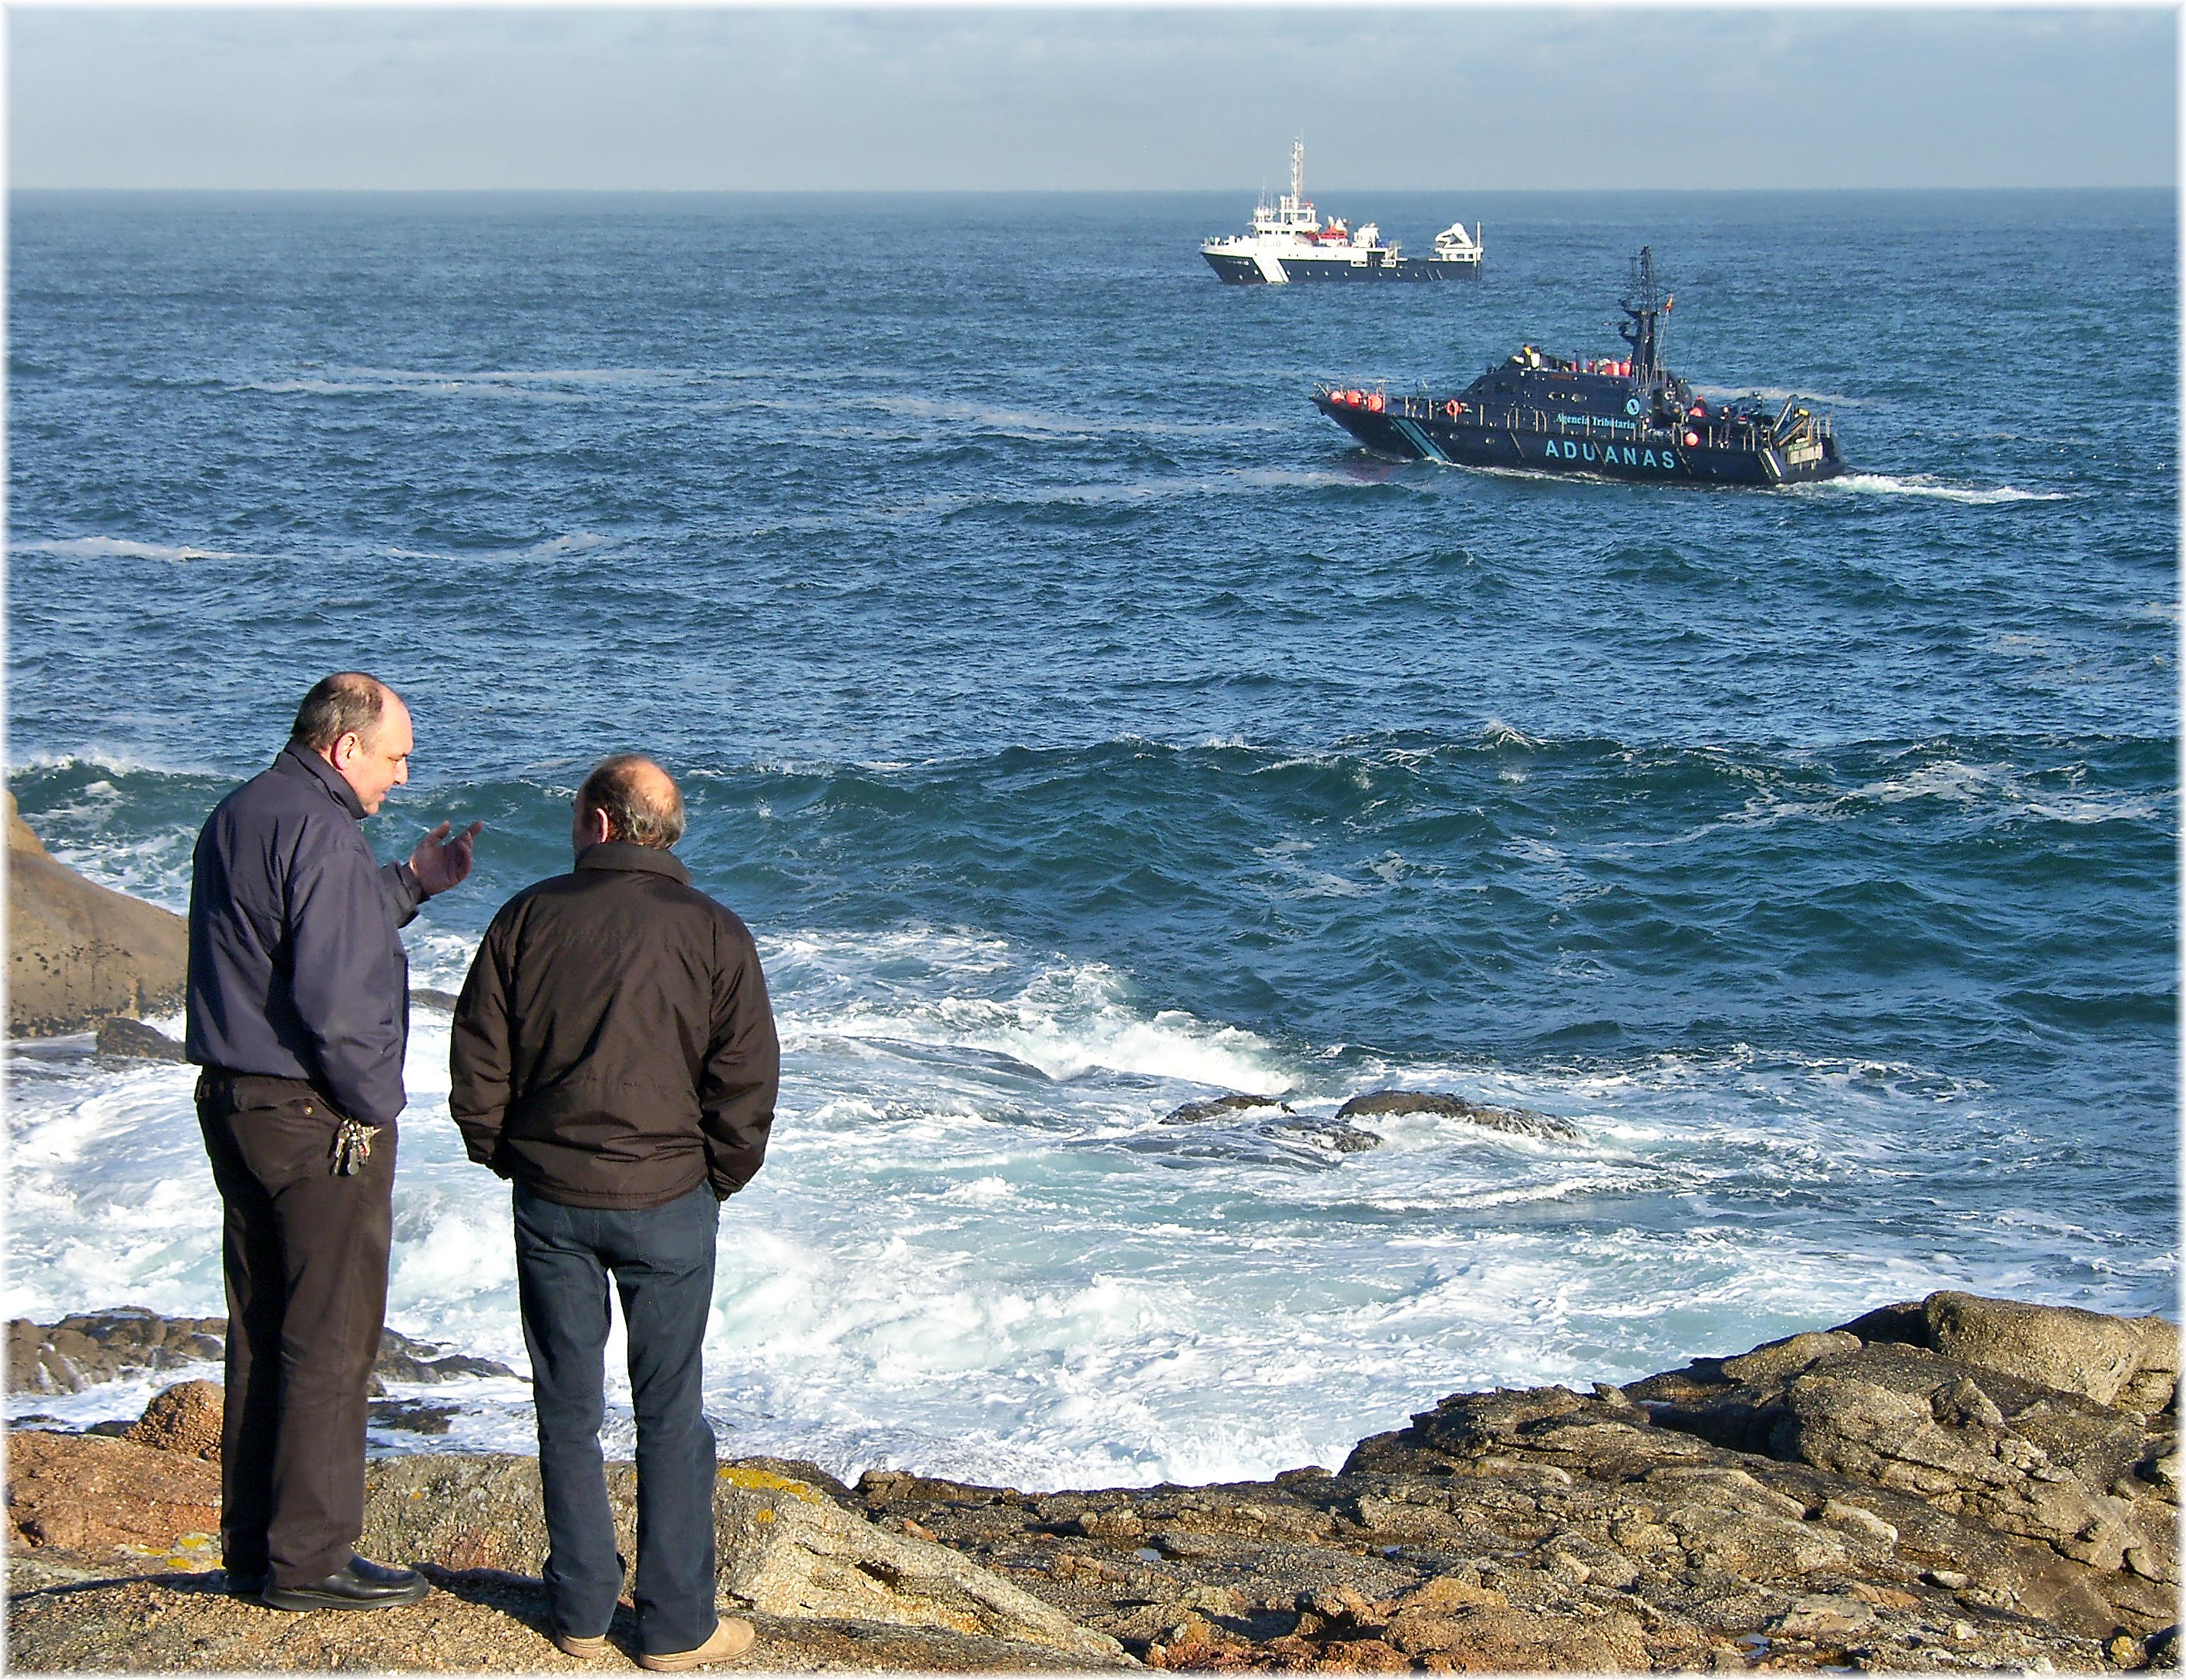
sea, coast, ocean, shore, europe, vehicle, spain, europa, mar, agua, gente, galicia, costa, oceano, espana, cape, personas, galiza, auga, embarcaciones, marineras, xente, galice, paseomaritimo, navegar, barcos, embarcacions, lacoruna, acoru a, coru a, mari eiras, salvamentomaritimo